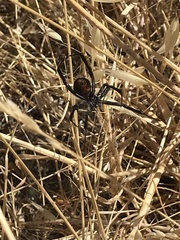
Species: Lactrodectus_hesperus